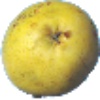
Label: pear_monster